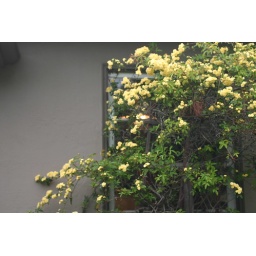
over the kitchen window